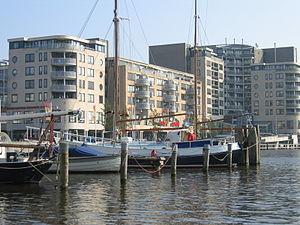
Alkmaar est une ville des Pays-Bas, en Hollande-Septentrionale, dans la région de Frise-occidentale.